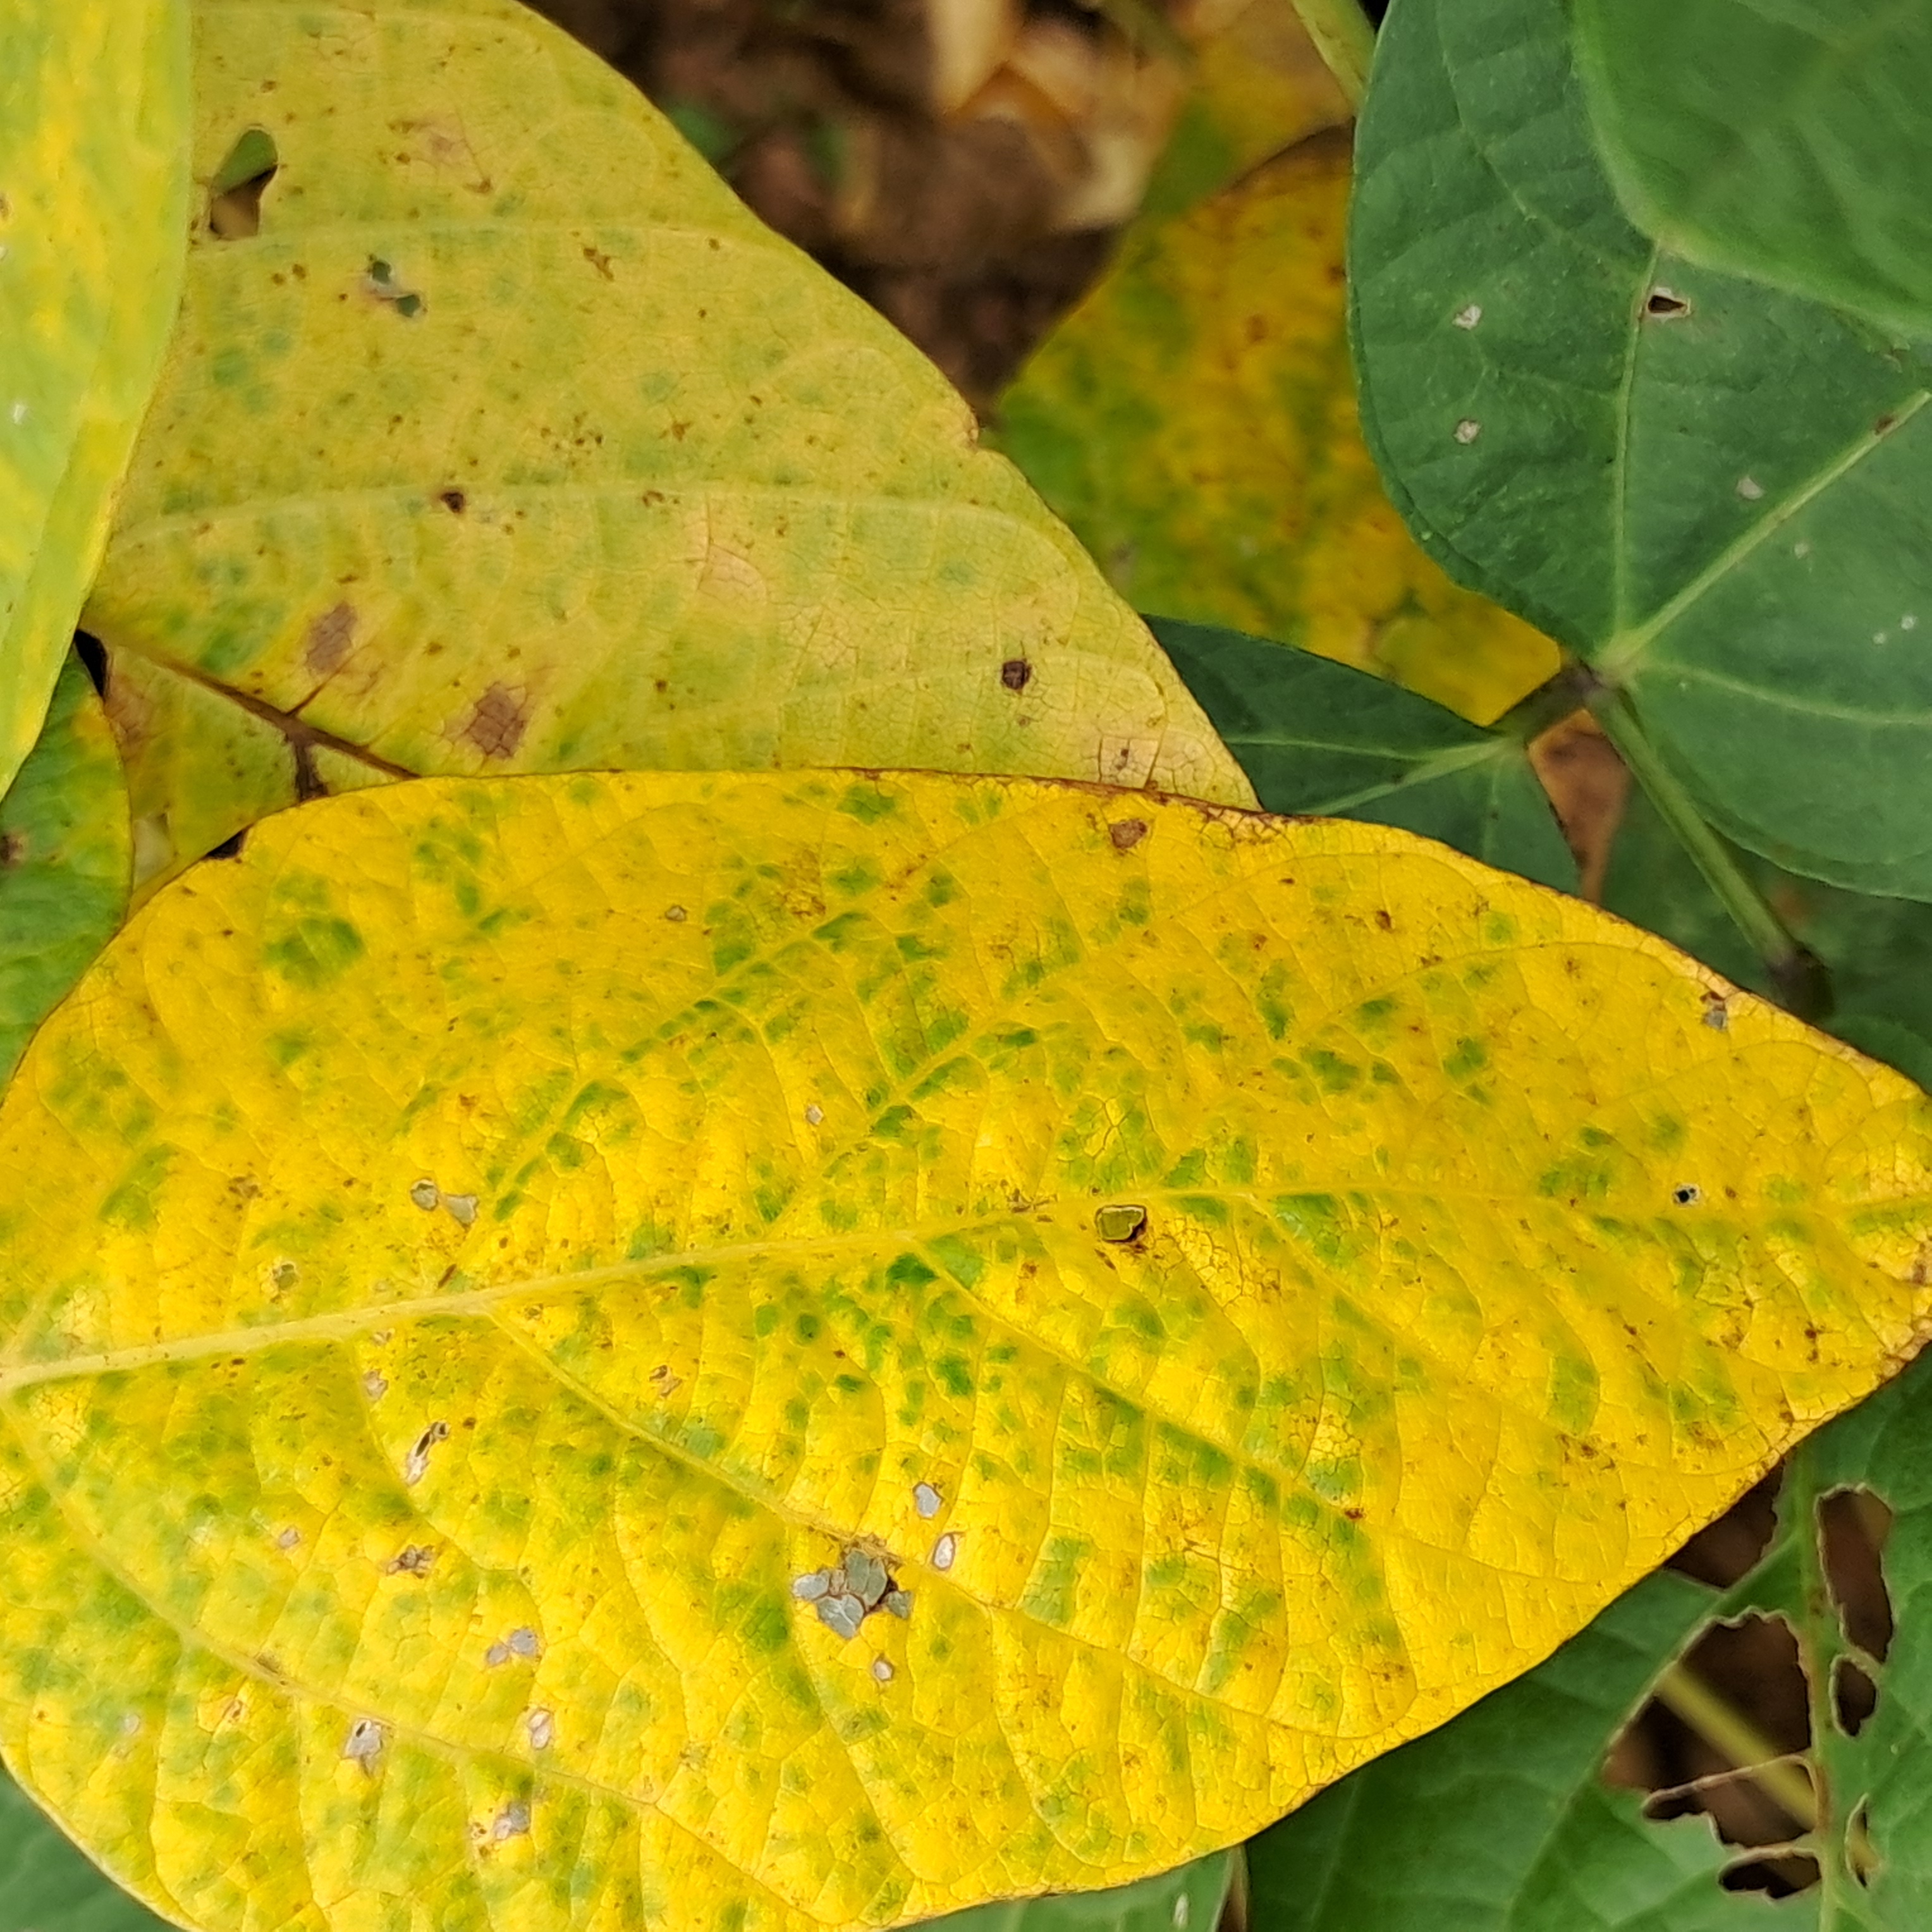
Label: Mosaic